Vantaa

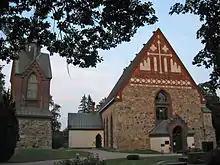
The Church of St. Lawrence is the oldest building in the Helsinki capital region. The church is located in the district of Helsingin pitäjän kirkonkylä, which still remains one of the most Swedish-speaking areas of Vantaa.

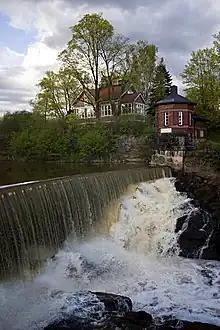
Vanhankaupunginkoski.

Prior to the name "Vantaa" being taken into use in 1974, the area was known as "Helsingin pitäjä" ("Socken of Helsinki"). The rapids of river Vantaa were known as "Helsingfors", from which the current Swedish name of Helsinki derives. Early settlement in Vantaa was centered around the river, in Helsingin pitäjän kirkonkylä ("Helsinki Parish Village"), and from it the city's current coat of arms derived its imagery.